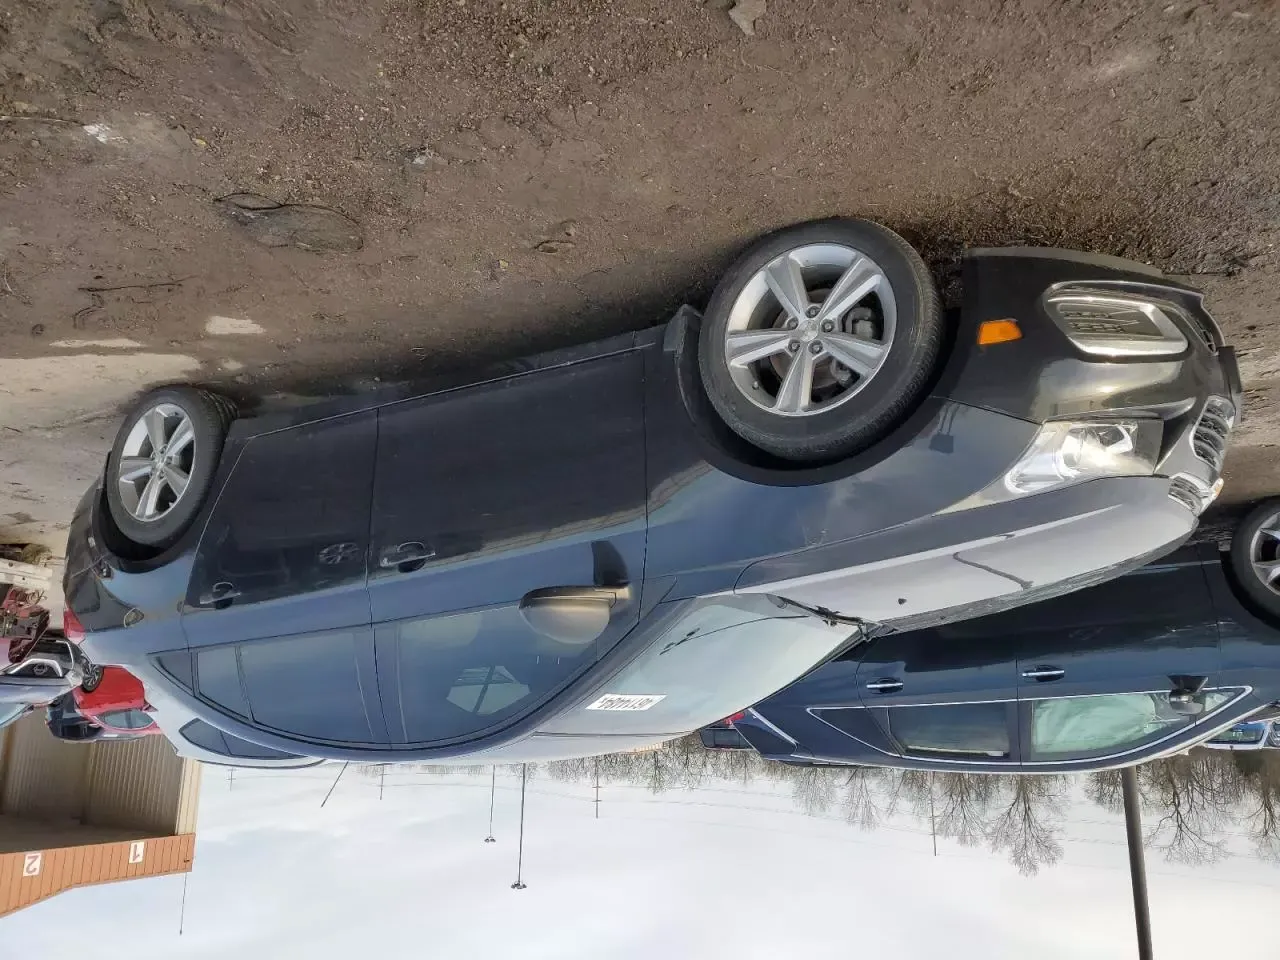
Aucun dommage détecté.
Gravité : aucun